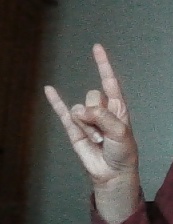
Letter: la